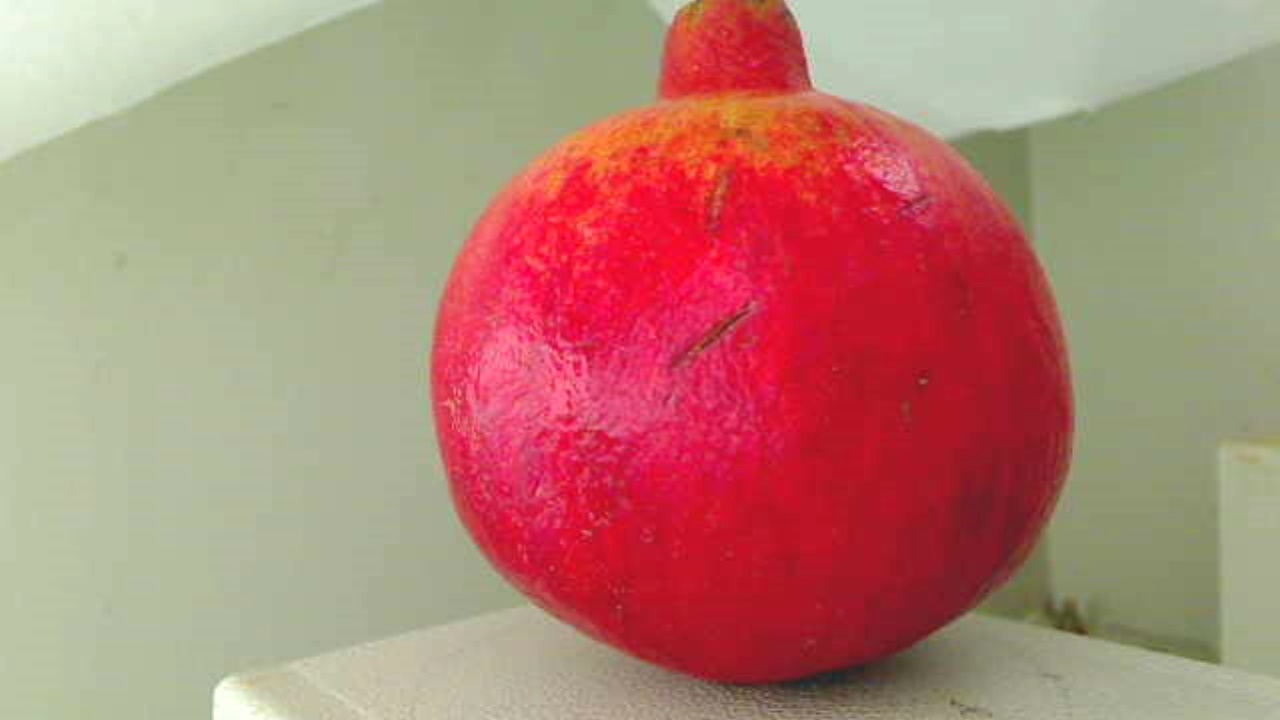
Grade: grade-2
Quality: quality-1